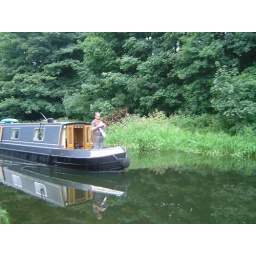
The water is very clear here,nearly fell in watching fish!